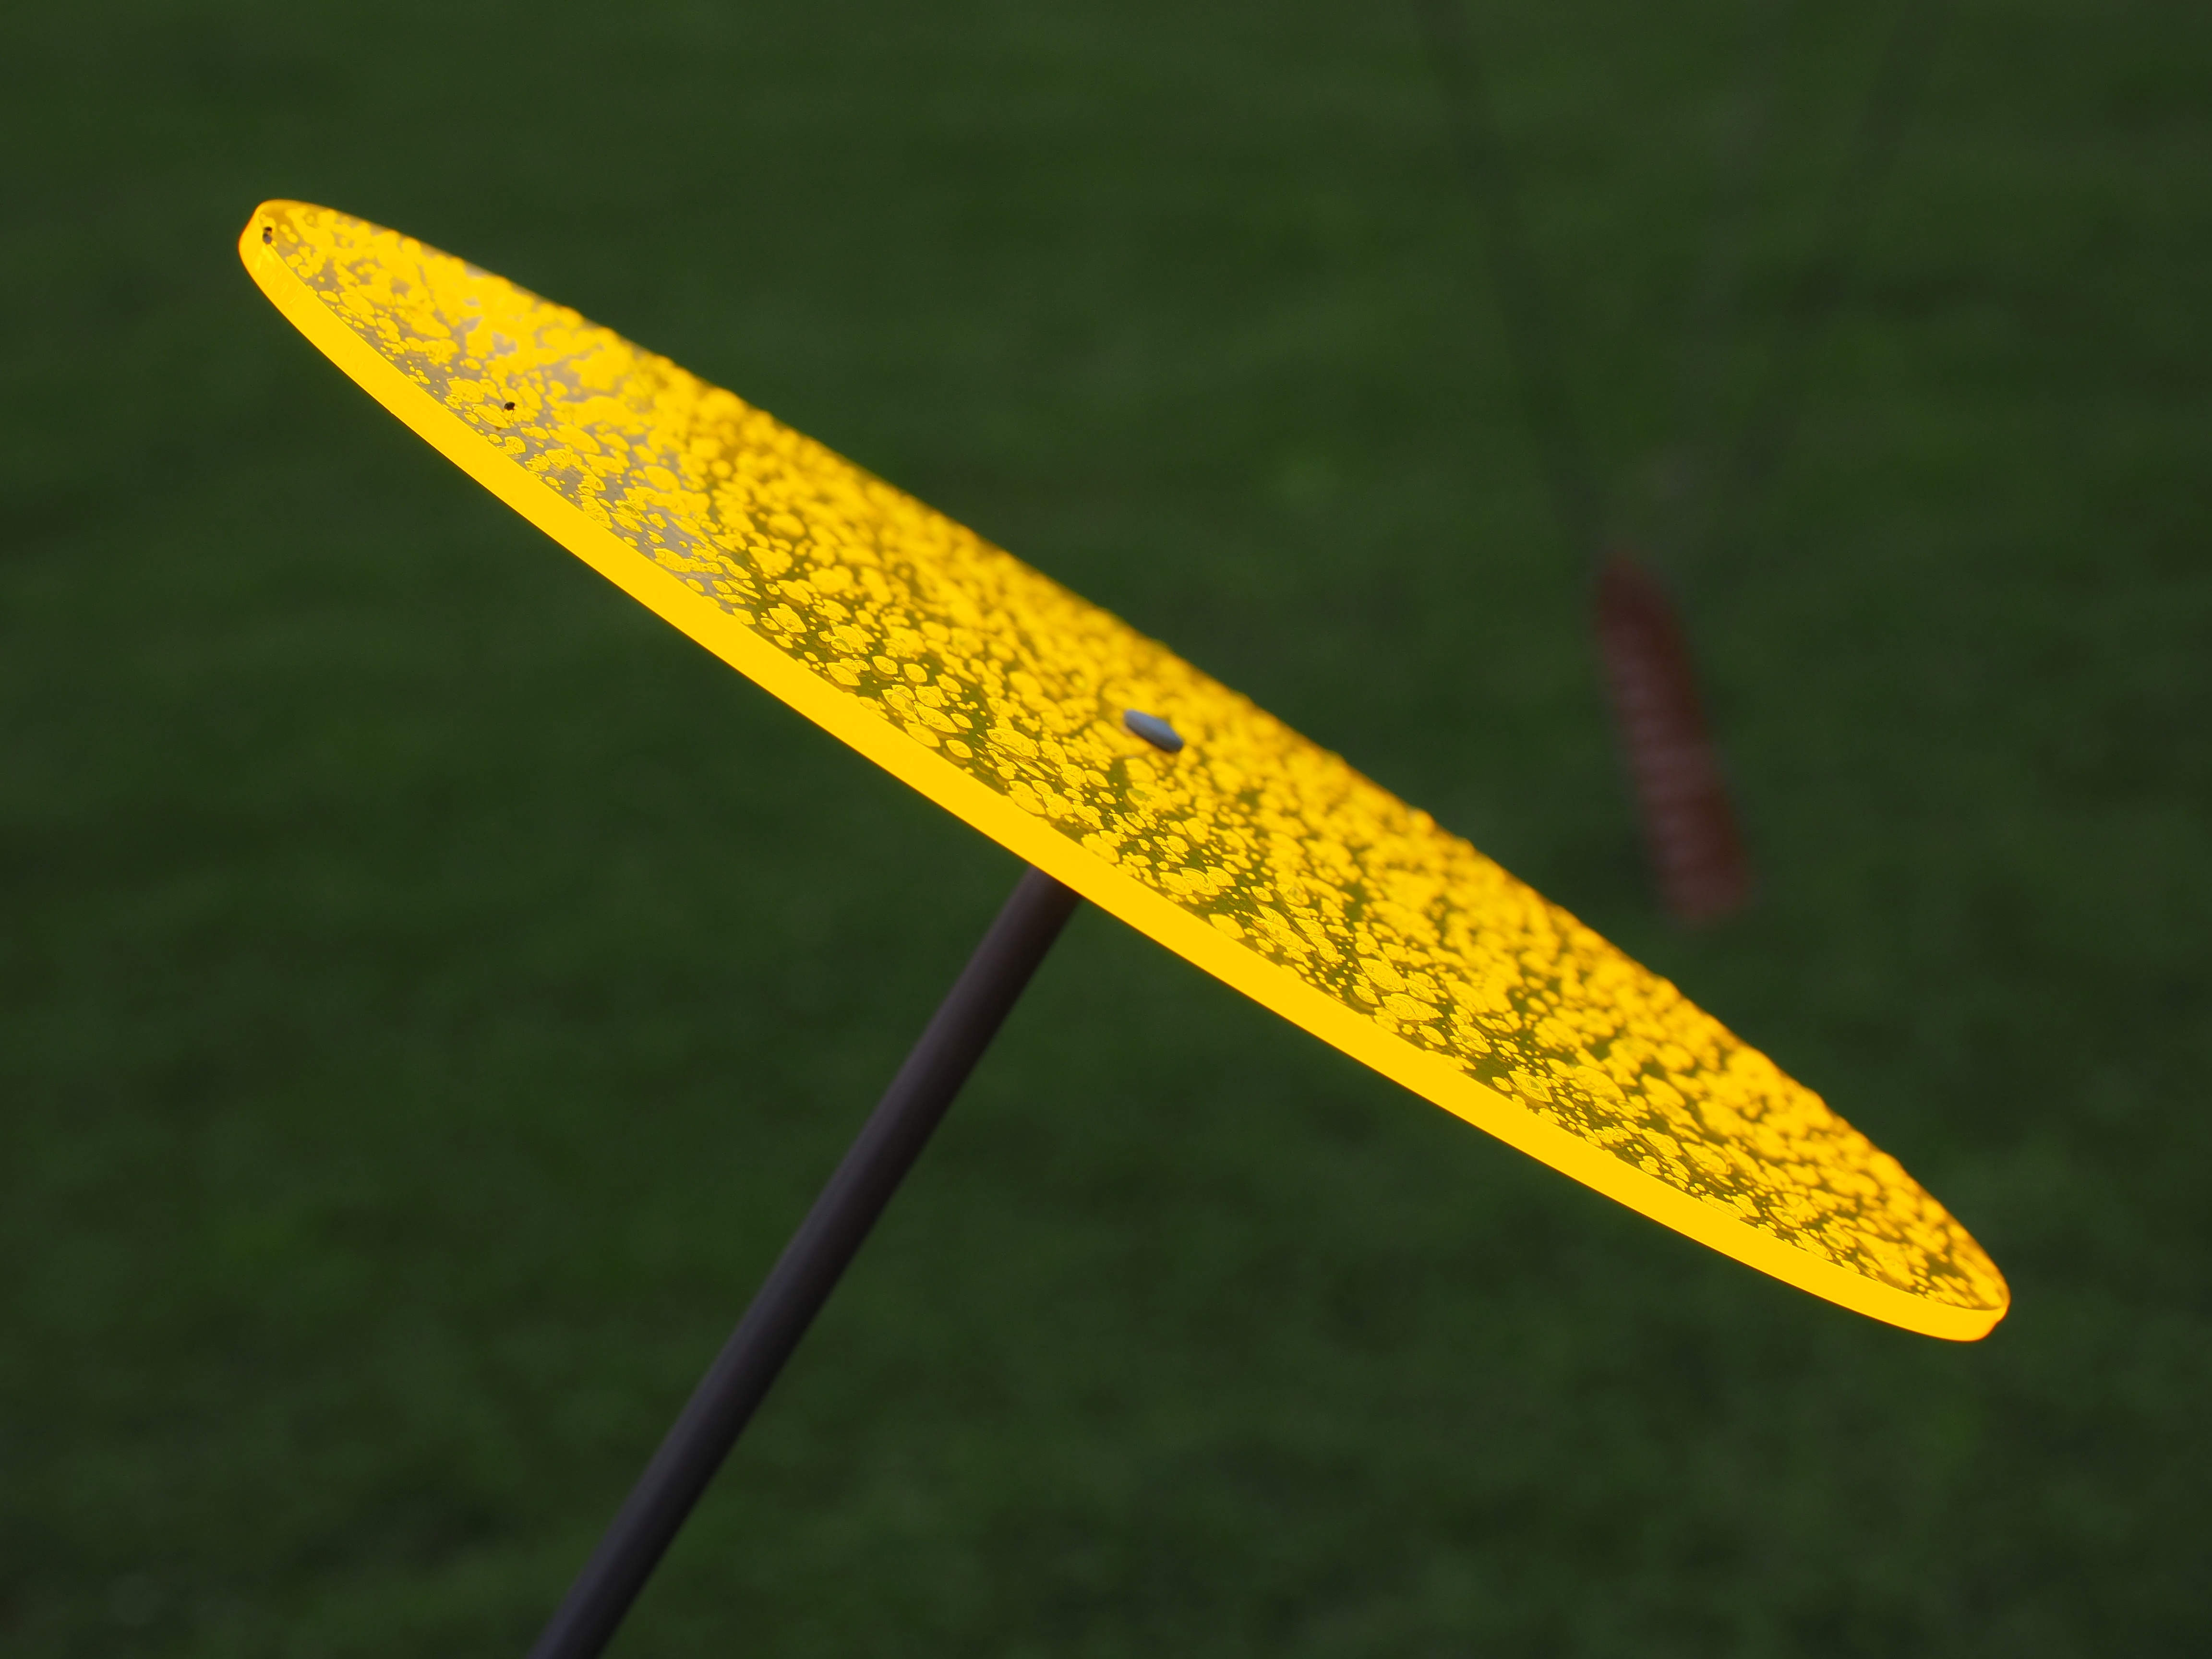
grass, wing, light, plant, flower, insect, surfboard, yellow, neon, sports equipment, drop of water, disc, neonorange, gartendeko, about, garden decoration, plexiglas, neon colors, neon yellow, light catcher, sun catcher, surfing equipment and supplies